Clarence 13X

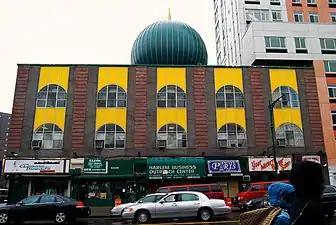
Mosque No. 7 in Harlem, 2009

Dora Smith embraced the Nation of Islam (NOI) while her husband was away and he converted after returning to New York. By 1961, he had registered at Mosque No. 7 and changed his name to Clarence 13X in accordance with NOI practice. Before his conversion, he often smoked marijuana and gambled, activities forbidden by the NOI. After joining the group, he studied the NOI's doctrines and quickly progressed within their organizational structure, possibly thanks to skills learned in the military. His responsibilities included teaching martial arts and serving on the Fruit of Islam security team. He was recognized as a skilled speaker and reached the rank of "student minister" at Mosque No. 7. By 1963, he had come to the attention of the FBI—informants recorded his presence at rallies led by Malcolm X.